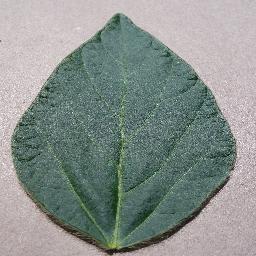
Label: Soybean___healthy